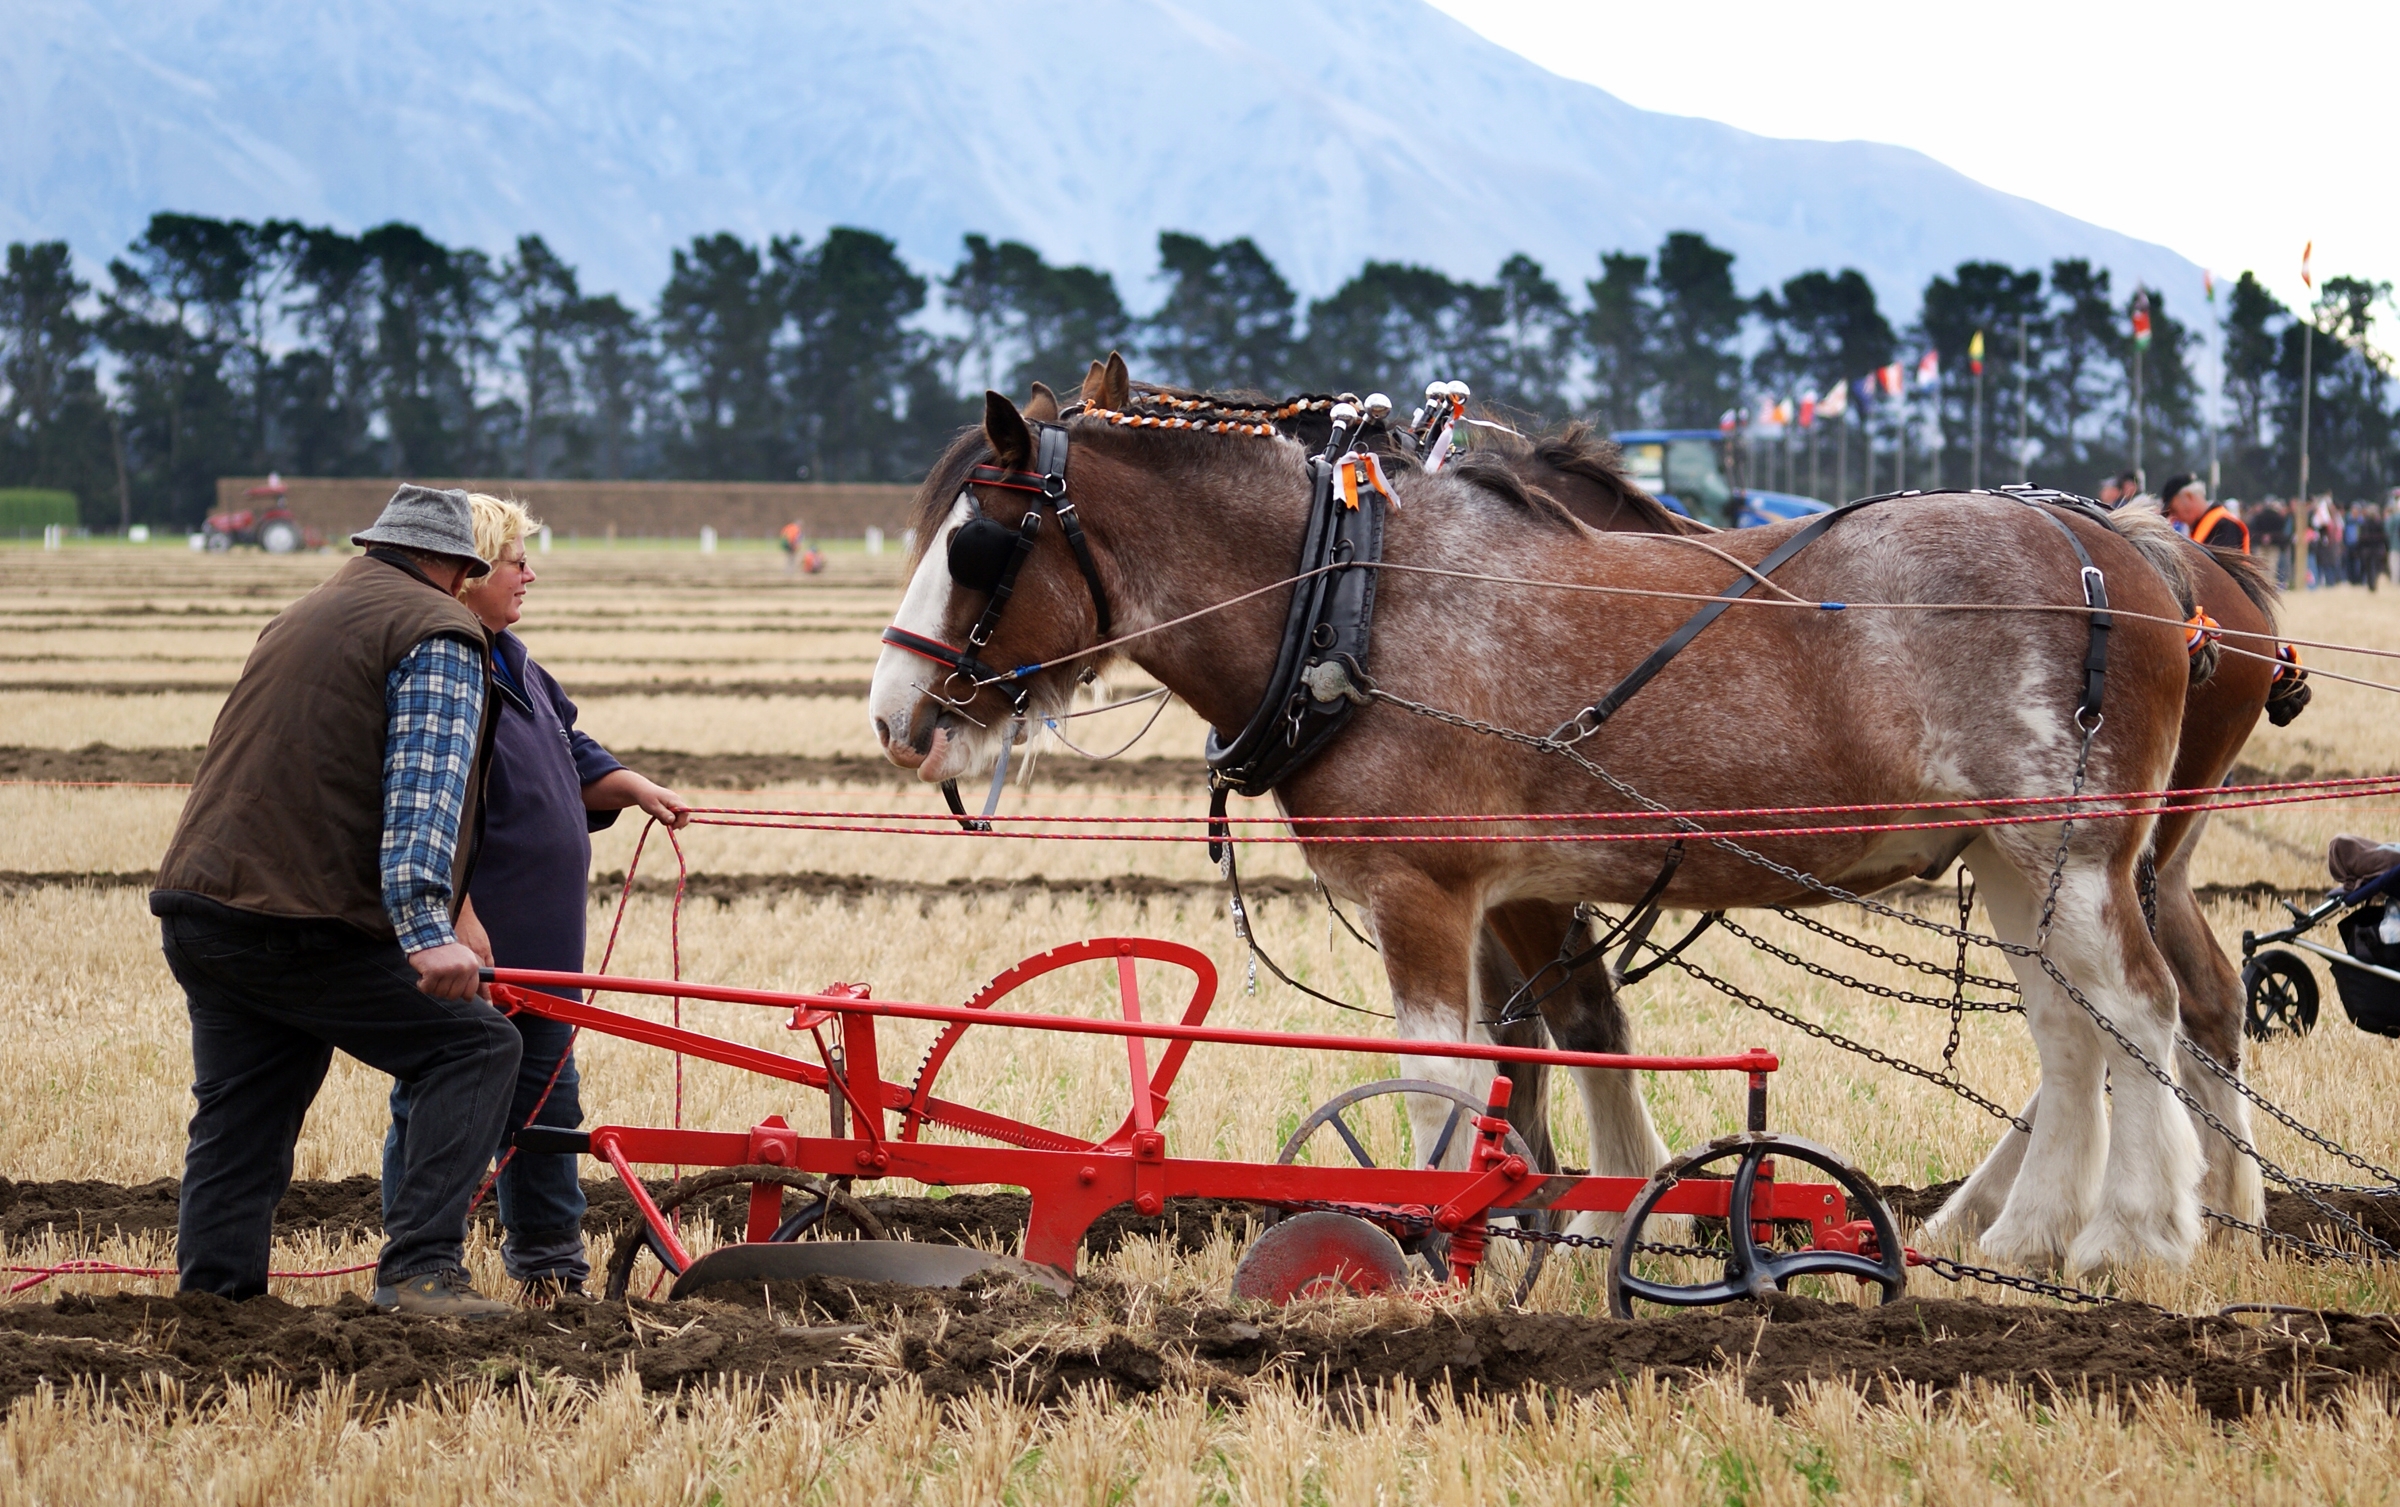
farming, vehicle, horse, horses, mare, sonyalpha, ploughing, plowing, drafthorses, plough, clydsdale, pack animal, horse like mammal, horse harness, horse and buggy